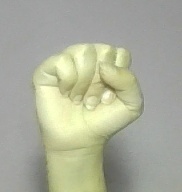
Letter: saad